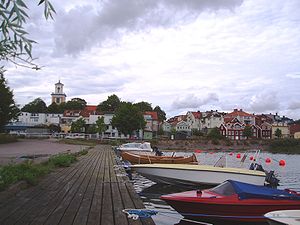
Mönsterås
Mönsterås er hovedby i Mönsterås kommune i Kalmar län, Småland, Sverige.